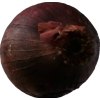
Label: red_onion